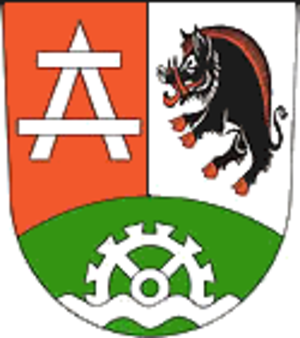
Schleifreisen est une commune allemande de l'arrondissement de Saale-Holzland, dans le land de Thuringe.